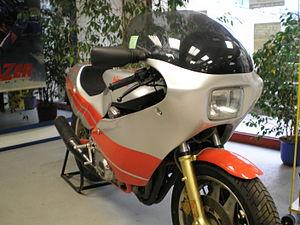
La SB4 est un modèle de motocyclette construit par la firme italienne Bimota.